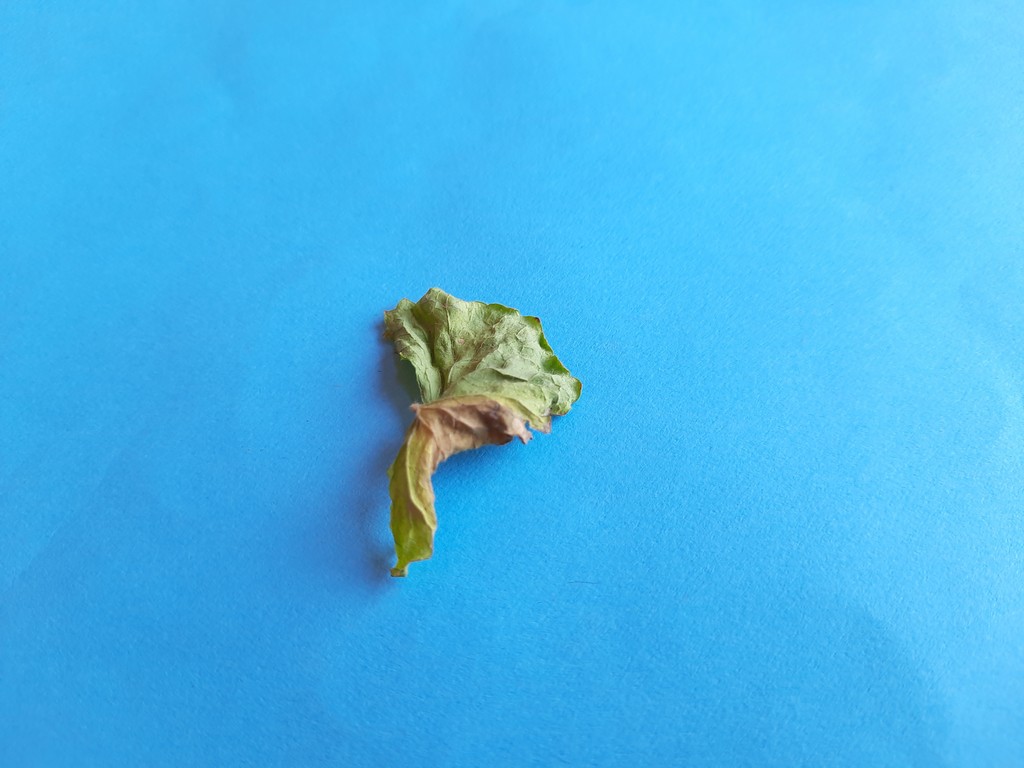
Label: Dried